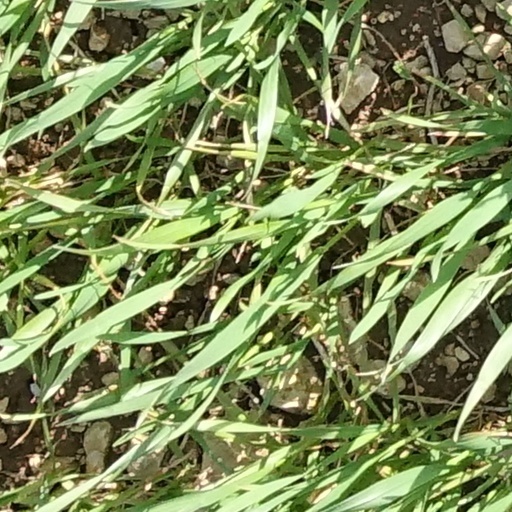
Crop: wheat